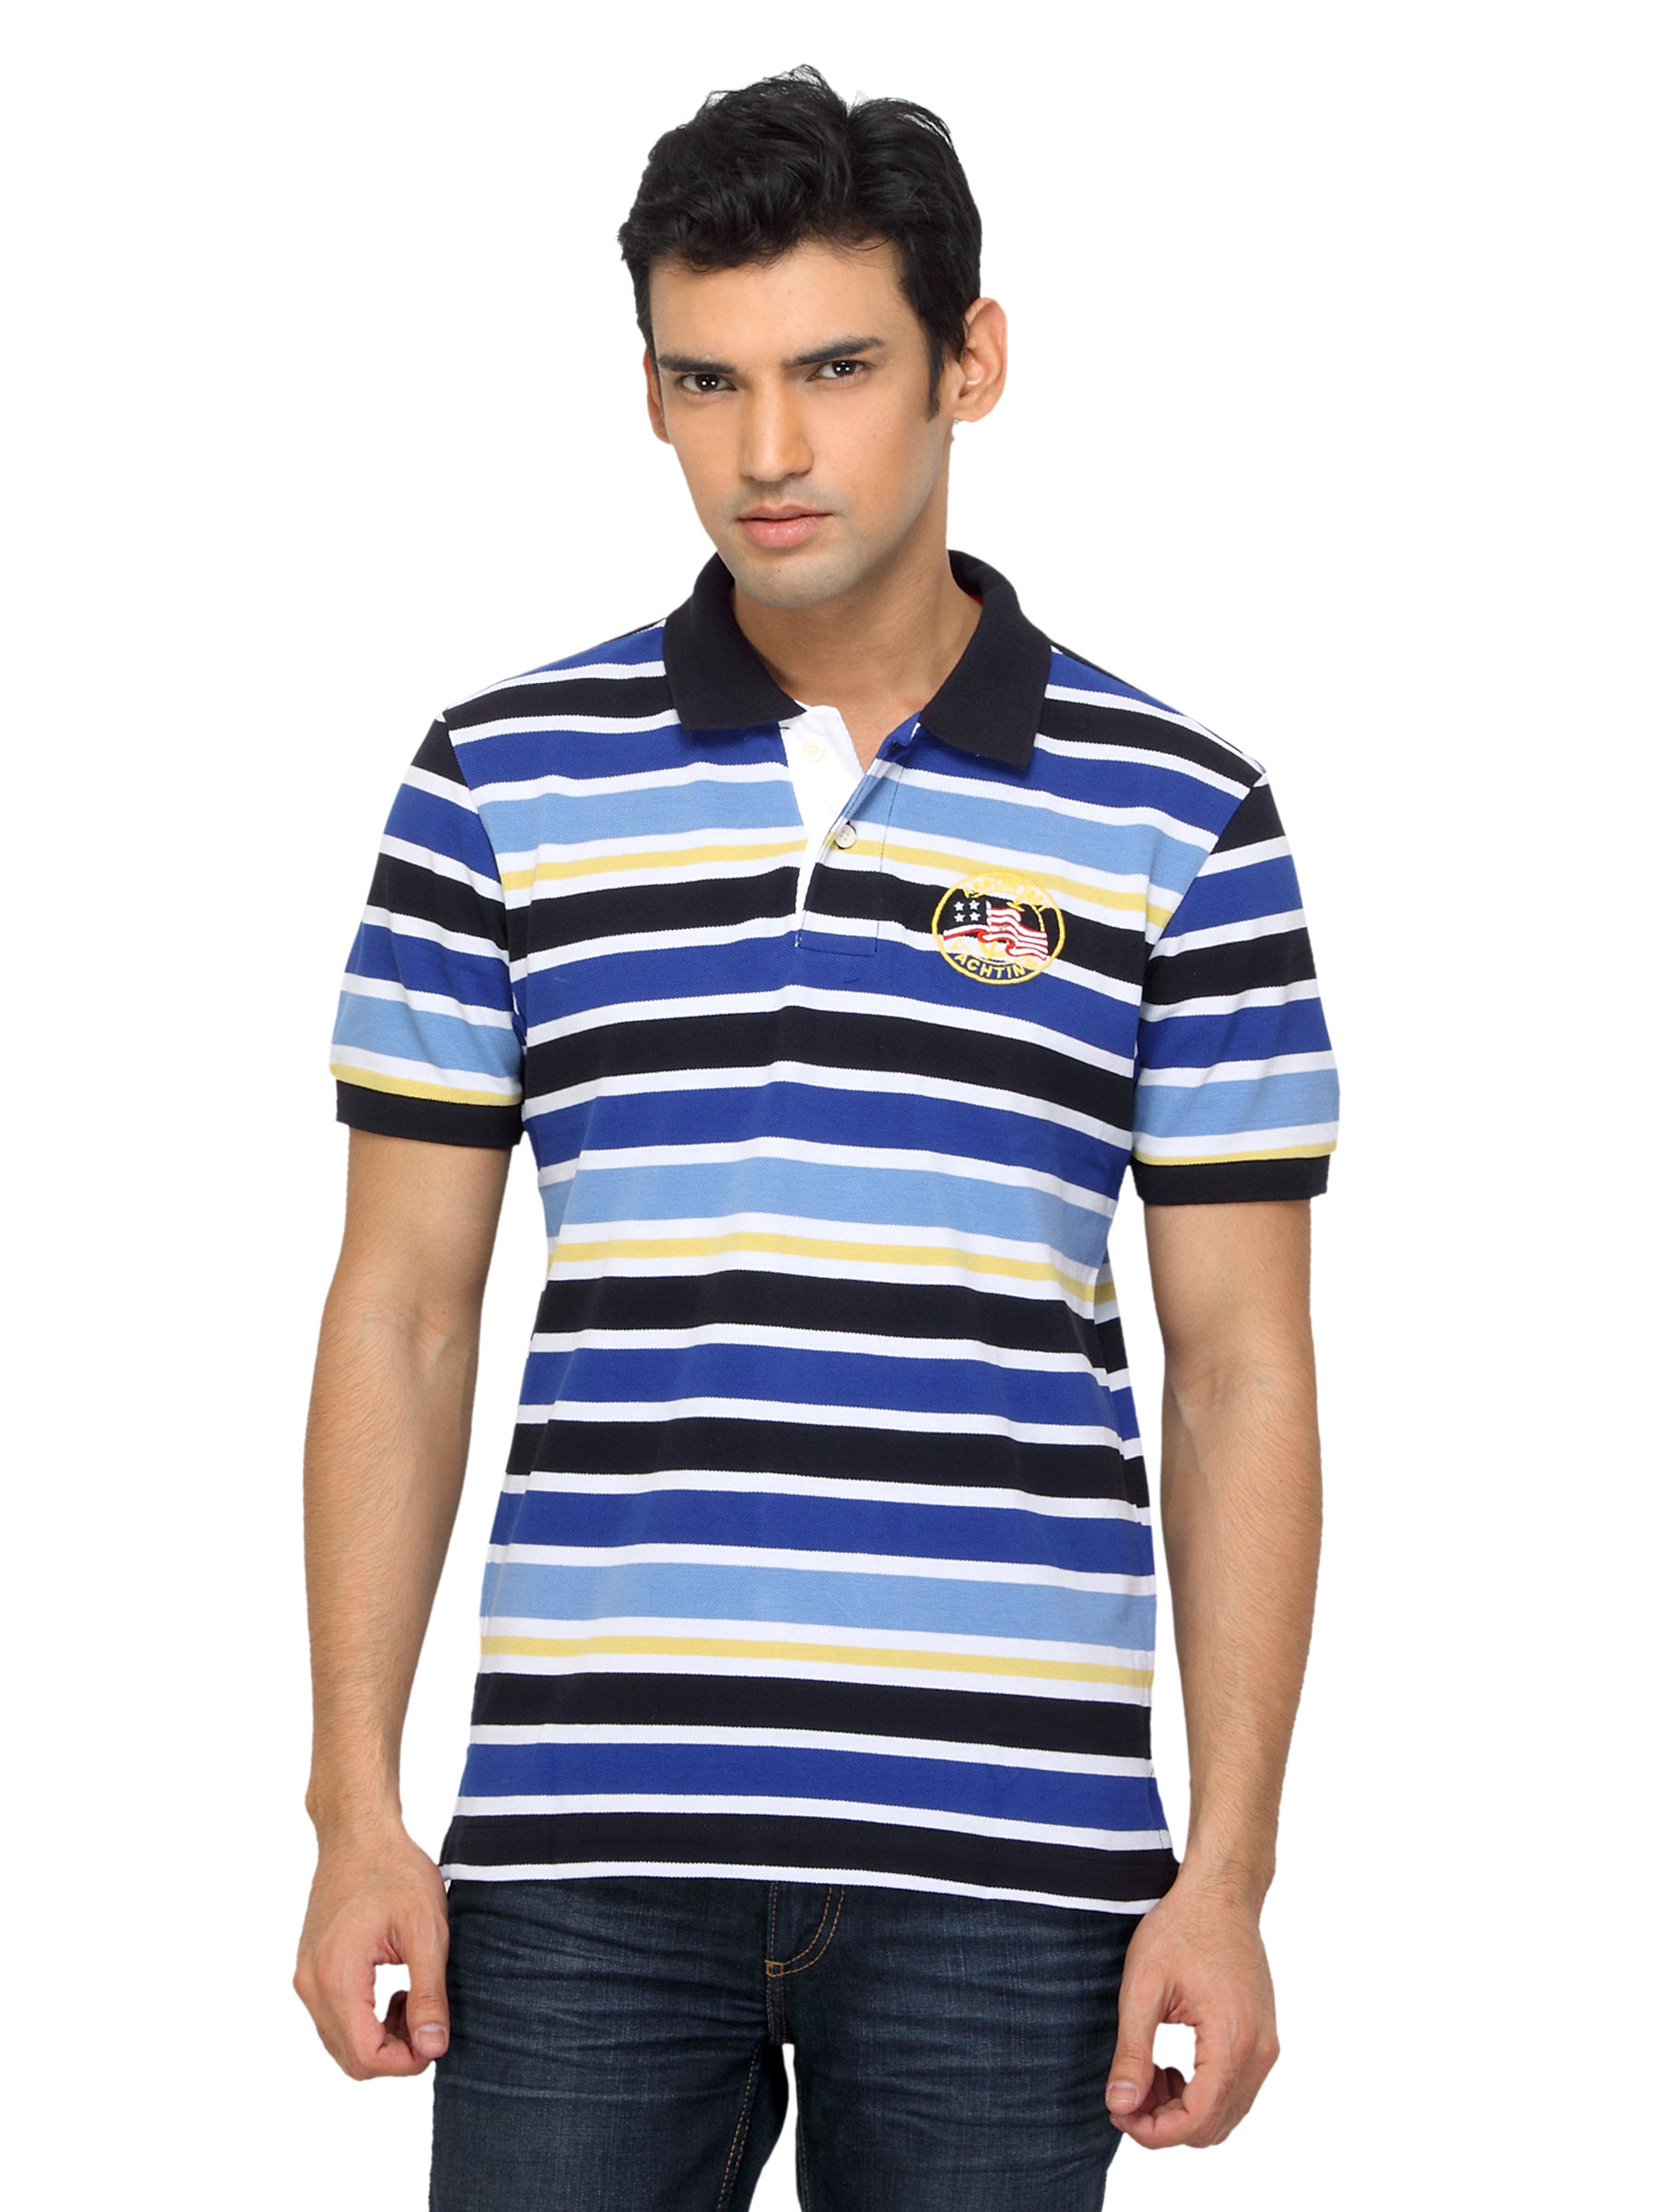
Arrow Sport Men Striped Blue Polo T-shirt
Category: Apparel / Topwear / Tshirts
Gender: Men
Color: Blue
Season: Summer 2012
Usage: Casual